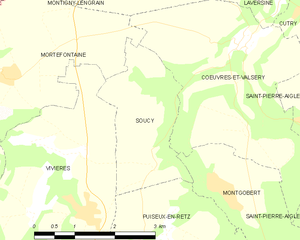
Carte des communes françaises: Soucy